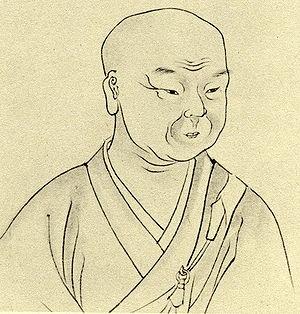
Keichū est un prêtre bouddhiste et un lettré de Kokugaku du milieu de l'époque d'Edo. Le grand-père de Keichū est un obligé personnel de Katō Kiyomasa mais son père est un rōnin du domaine d'Amagasaki. À l'âge de 13 ans, Keichū quitte sa famille pour entrer dans la secte Shingon, étudiant à Kaijō, Myōhō-ji, à Imasato Osaka. Il accède à la position d'ajari au mont Kōya puis devient prêtre en chef au temple Mandara-in D'Ikutama à Osaka. C'est à cette époque qu'il se lie d'amitié avec le poète-érudit Shimonokōbe Chōryū.